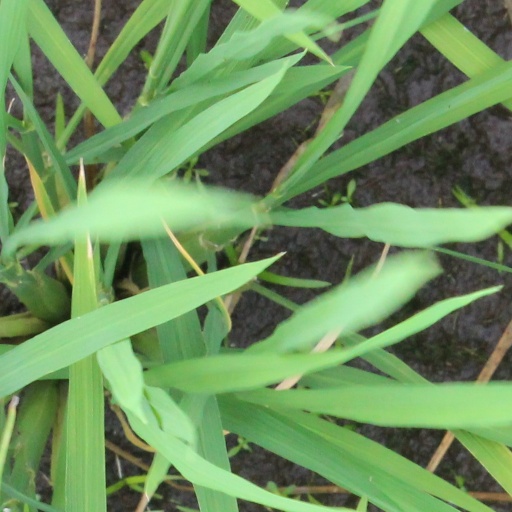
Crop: rice